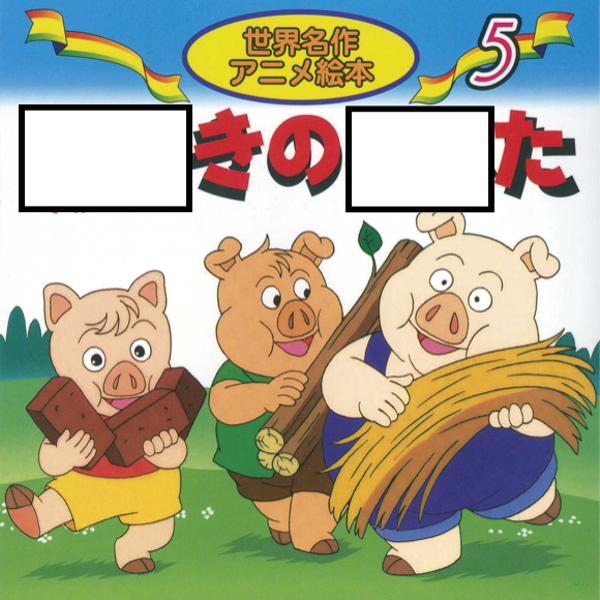
回答: 4ひ/子豚だっ